University and College Union

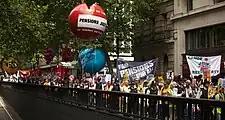
Striking teachers and public sector workers march down the Kingsway, London, flanked by police on 30 June, as part of the 2011 United Kingdom anti-austerity protests.

UCU campaigned against private finance initiative transfers and joint ventures, such as those proposed by INTO University Partnerships.